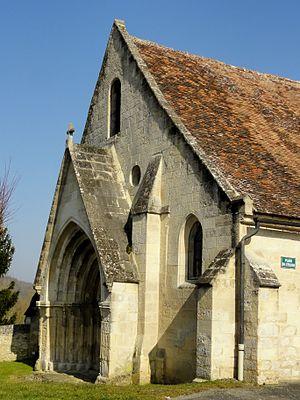
Façade occidentale.
L'église Saint-Sulpice est une église catholique paroissiale située à Béthancourt-en-Valois, dans l'Oise, en France. Elle fut donnée à l'abbaye de Morienval vers le milieu du XIIᵉ siècle. L'église romane qui existe à cette époque est alors presque entièrement reconstruite en deux étapes, en ne laissant subsister que le clocher du début du XIIᵉ siècle. Dans un premier temps, une longue nef de plan basilical est édifiée, qui n'est pas destinée à être voûtée. Dans un deuxième temps, vers la fin du XIIᵉ siècle et au début du siècle suivant, la nef est munie d'un portail occidental décoré d'un nombre particulièrement important de colonnettes à chapiteaux, et un nouveau chœur de deux travées est bâti à l'est. voûté d'ogives contrairement à la nef, il s'accompagne de deux bas-côtés, et se termine par un chevet plat, dont la fenêtre au réseau gothique rayonnant a été aménagé après coup. Dans le chœur, qui est d'une facture assez sobre, l'on remarque notamment la disposition particulier des supports selon le système chartrain, qui n'est pas utilisé ailleurs dans le Valois.